Agricultural education

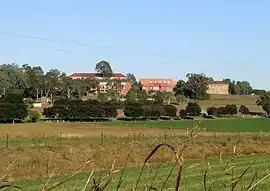
Farrer Memorial Agricultural High School

As of February 2015 Agriculture in Australia employs over 235,300 people in the agriculture, fishing and forestry and fishing industry. This industry alone equates to 12% share of the GDP earning close to $155 billion a year. The farmers own a combined 135,997 farms covering approximately 61% of the land mass.